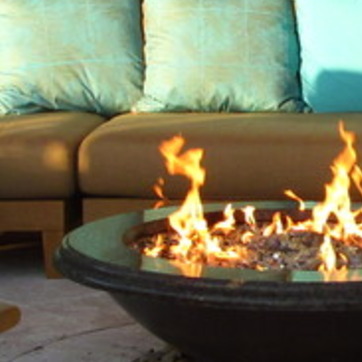
Material: other